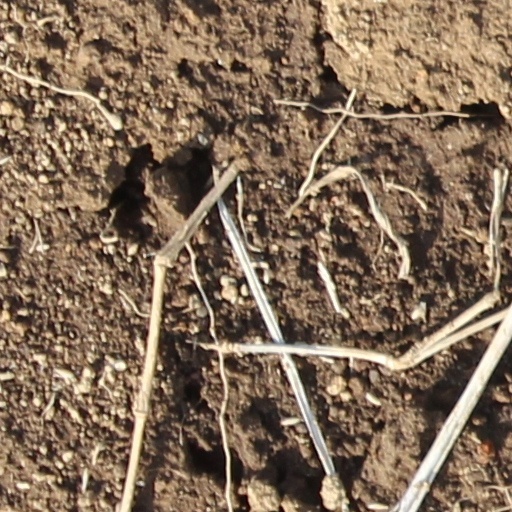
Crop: wheat